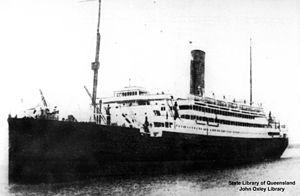
Le SS Alcantara était un paquebot, construit en octobre 1913, qui entra en service quelques mois avant le déclenchement de la Première Guerre mondiale. En 1915, il fut transformé en navire marchand armé et fut coulé en mer du Nord par le croiseur allemand Greif, le 29 février 1916.